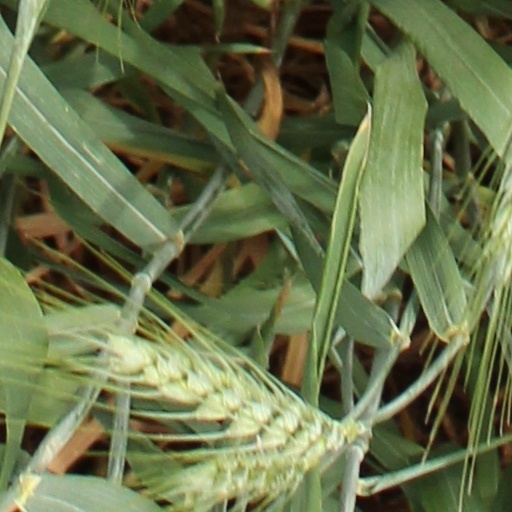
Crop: wheat